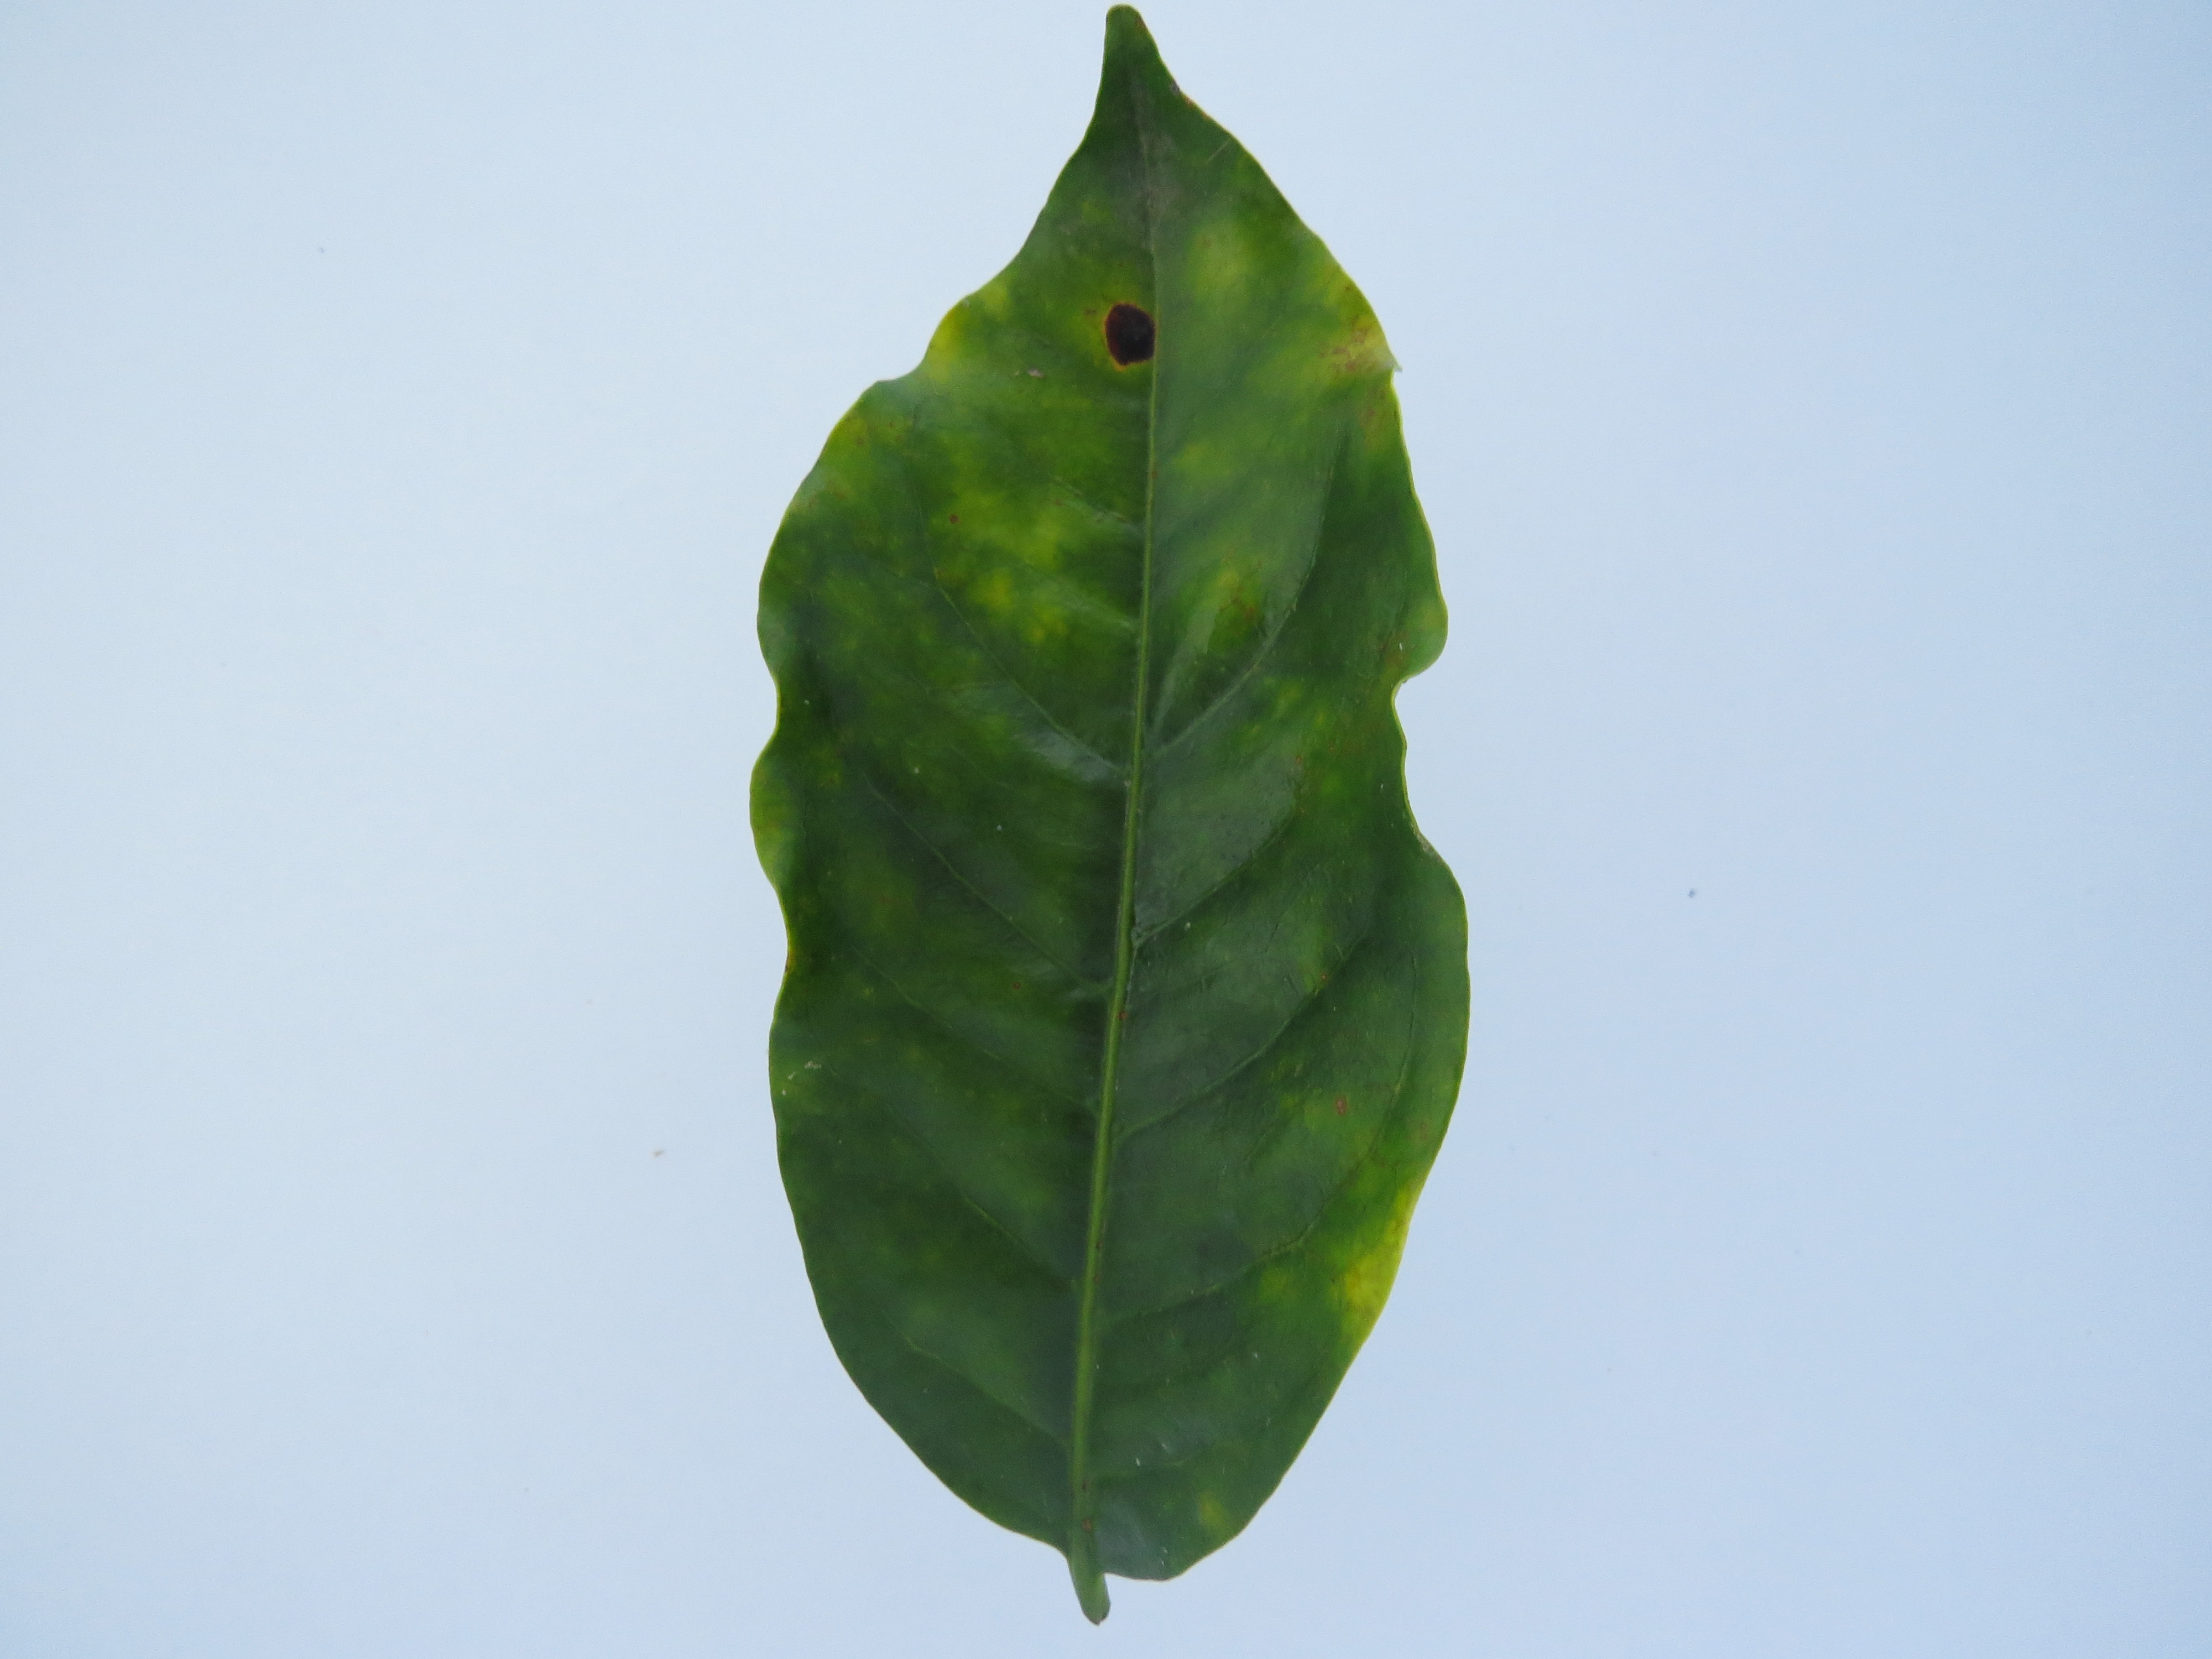
Label: magnesium-Mg